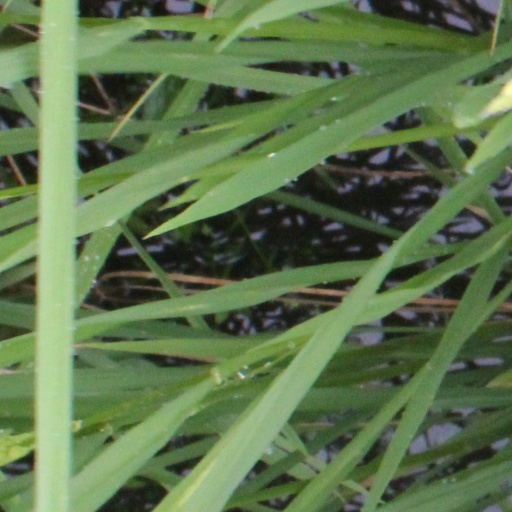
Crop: rice